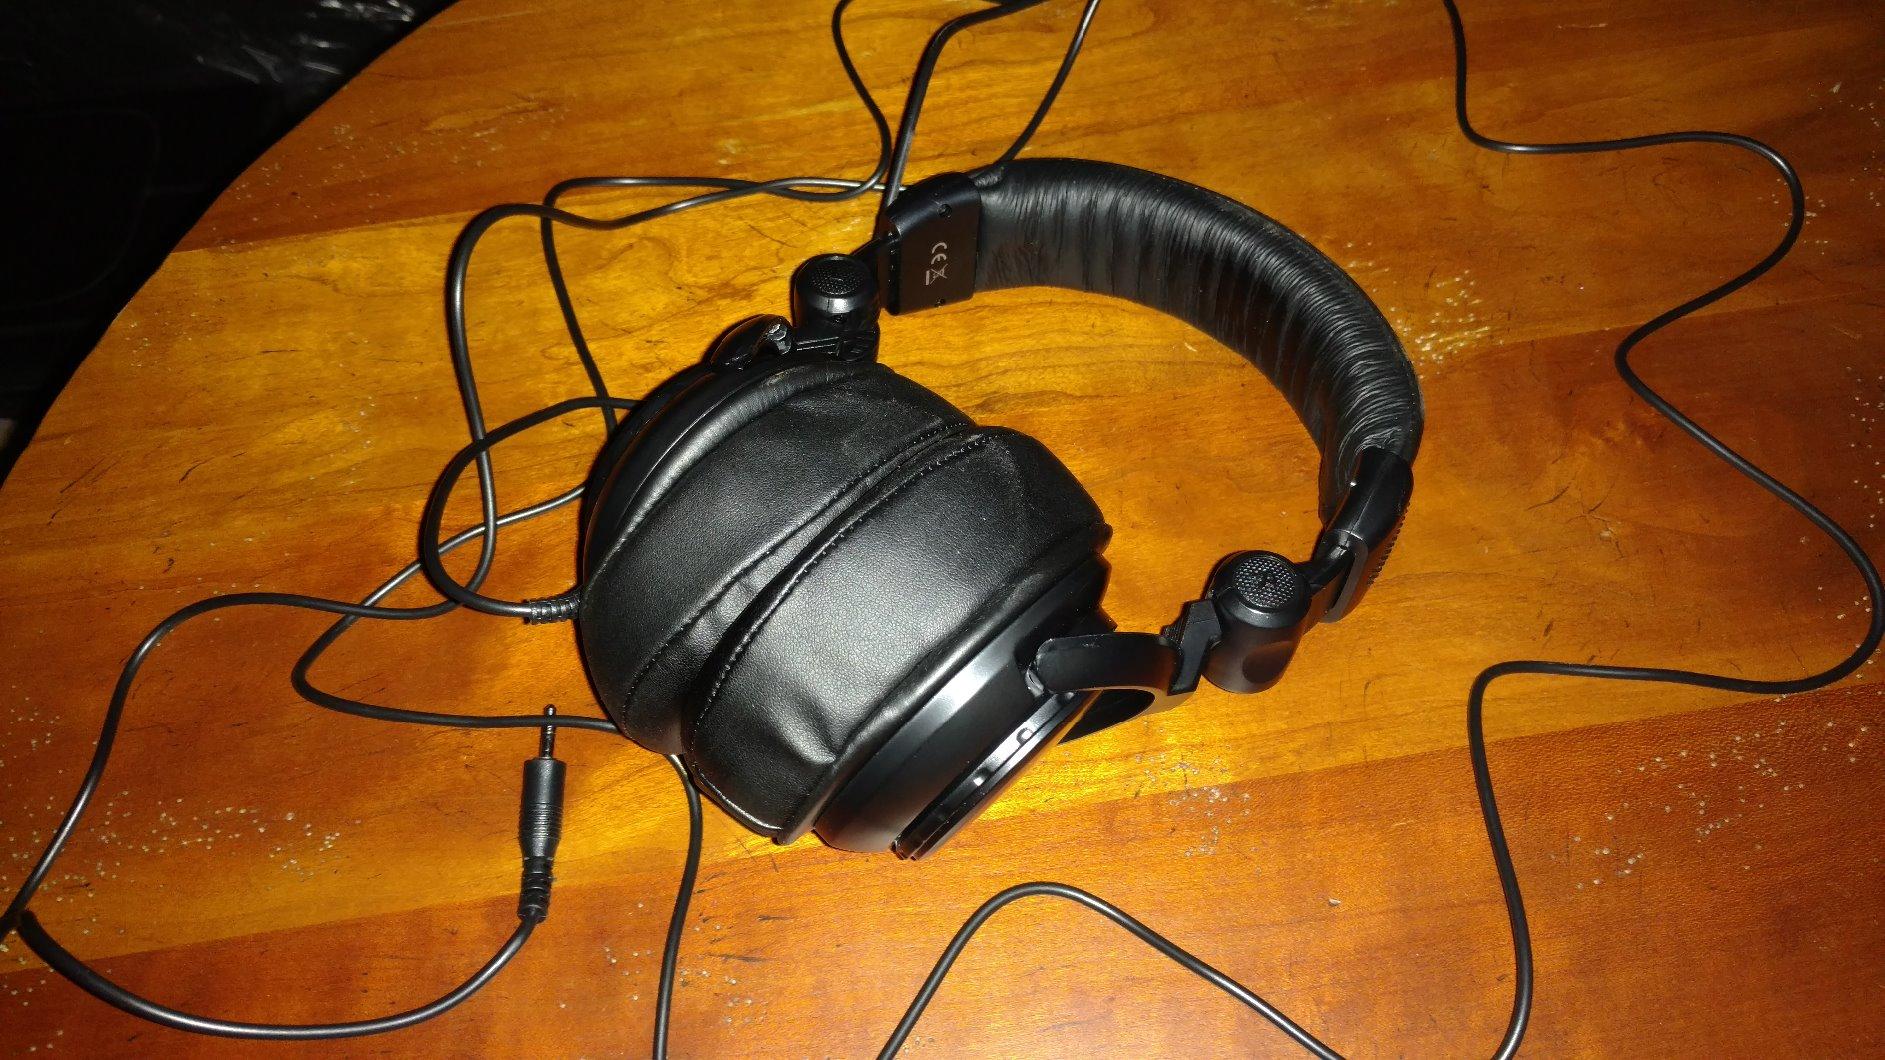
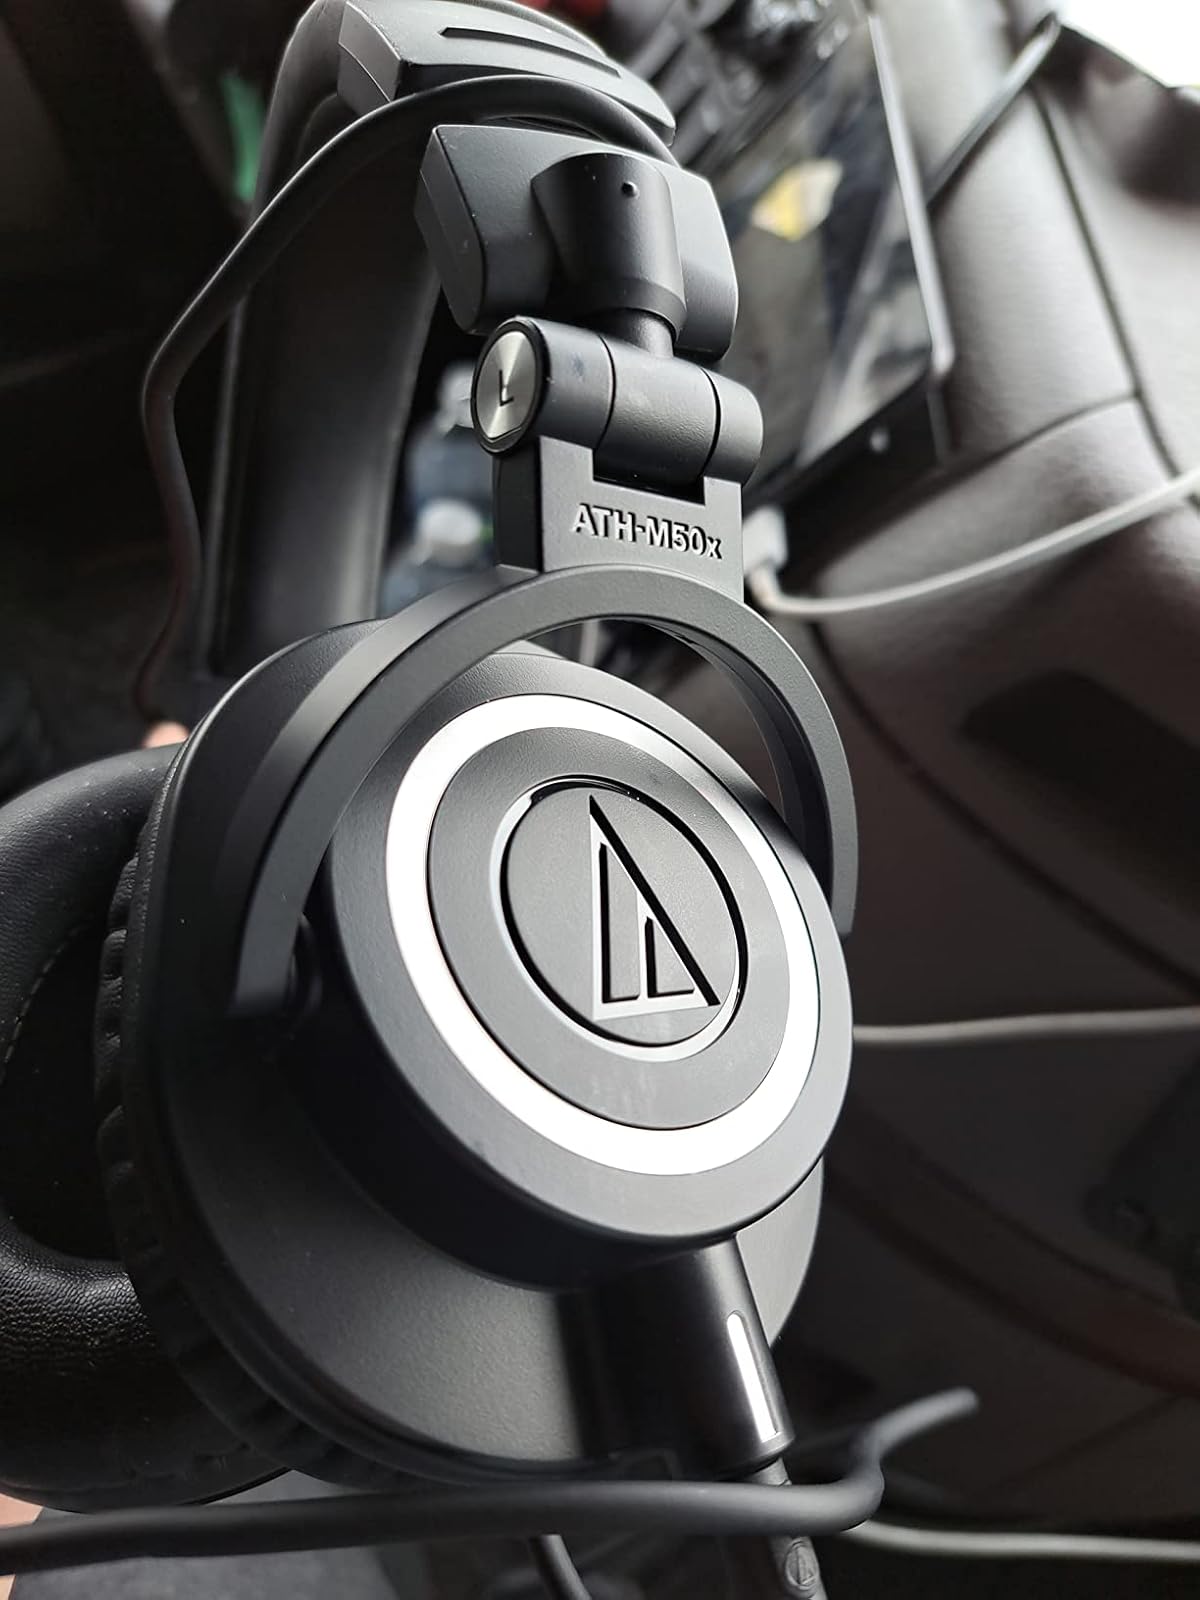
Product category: headphones
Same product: no